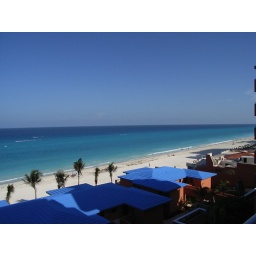
View of the beach from my balcony at the Barcelo Tucancun Beach hotel in Cancun, Mexico.